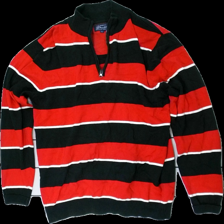
View: front
Type: Sweater
Category: Men
Brand: Skill
Colors: Red, Black, White
Material: 100% cotton
Pattern: Striped
Cut: Regular
Size: L
Season: All
Damage location: top center
Damage 2 location: middle center
Price range: <50
Recommended usage: Export
Description: randig tröja med dragkedja fram. mycket nopprig vid armhålorna